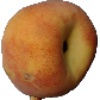
Label: Peach 1